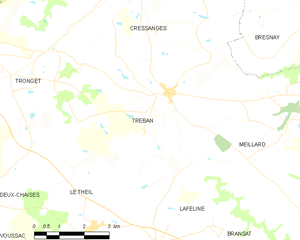
Carte des communes françaises: Treban